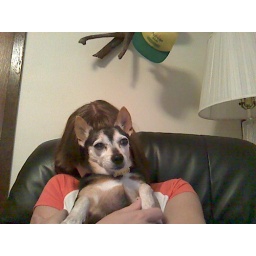
Thats my baby girl Piglet, She is 12 years old thats 80ish in dog years!